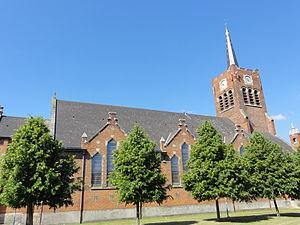
Église Notre-Dame des Mineurs des cités de la Fosse Notre Dame de la Compagnie des mines d'Aniche, Waziers, Nord, Nord-Pas-de-Calais, France.
La fosse Notre-Dame, également orthographiée Notre Dame, de la Compagnie des mines d'Aniche est un ancien charbonnage du Bassin minier du Nord-Pas-de-Calais, situé à Waziers. Les travaux de fonçage commencent en 1856, lorsque la fosse Gayant toute proche commence à produire. La fosse Notre-Dame commence à produire en 1860. La fosse est riche et productive d'après Émile Vuillemin, qui précise en 1878 que la fosse a produit 1 465 000 tonnes de houille depuis sa mise en service.
Trois-cent-cinquante-trois biens du bassin minier du Nord-Pas-de-Calais ont été inscrits sur la liste du patrimoine mondial de l'humanité le 30 juin 2012, lors de la trente-sixième session du comité du patrimoine mondial, organisé par l'Unesco du 24 juin au 6 juillet 2012 à Saint-Pétersbourg.